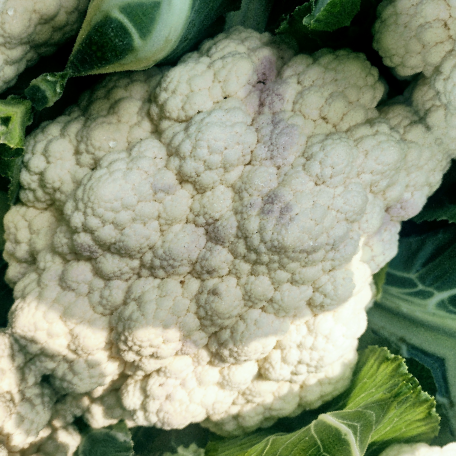
Label: Disease Free